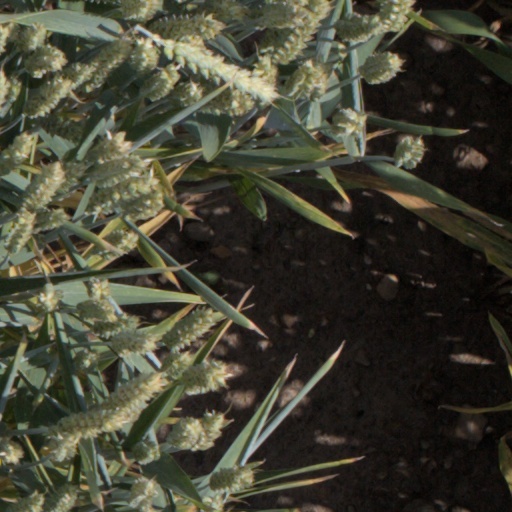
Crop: wheat